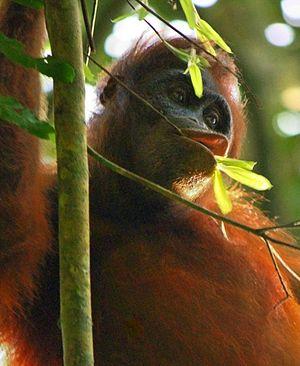
Le parc national de Kutai est un parc national situé dans la province indonésienne de Kalimantan oriental. D'une superficie de près de 200 000 hectares, il est un bon exemple de basses terres comprenant notamment :
L’Orang-outan de Bornéo est l'une des trois espèces du genre Orang-outan ou Pongo, qui appartient à la famille des hominidés. Il est endémique de l'île Bornéo, en Asie du Sud-Est, qui se partage entre l'Indonésie et la Malaisie. L'espèce est menacée par la perte de son habitat naturel. Sa population a baissé de 25 % entre 2005 et 2015.